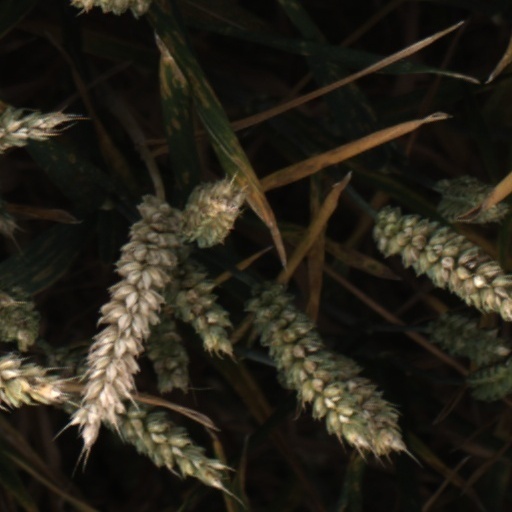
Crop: wheat